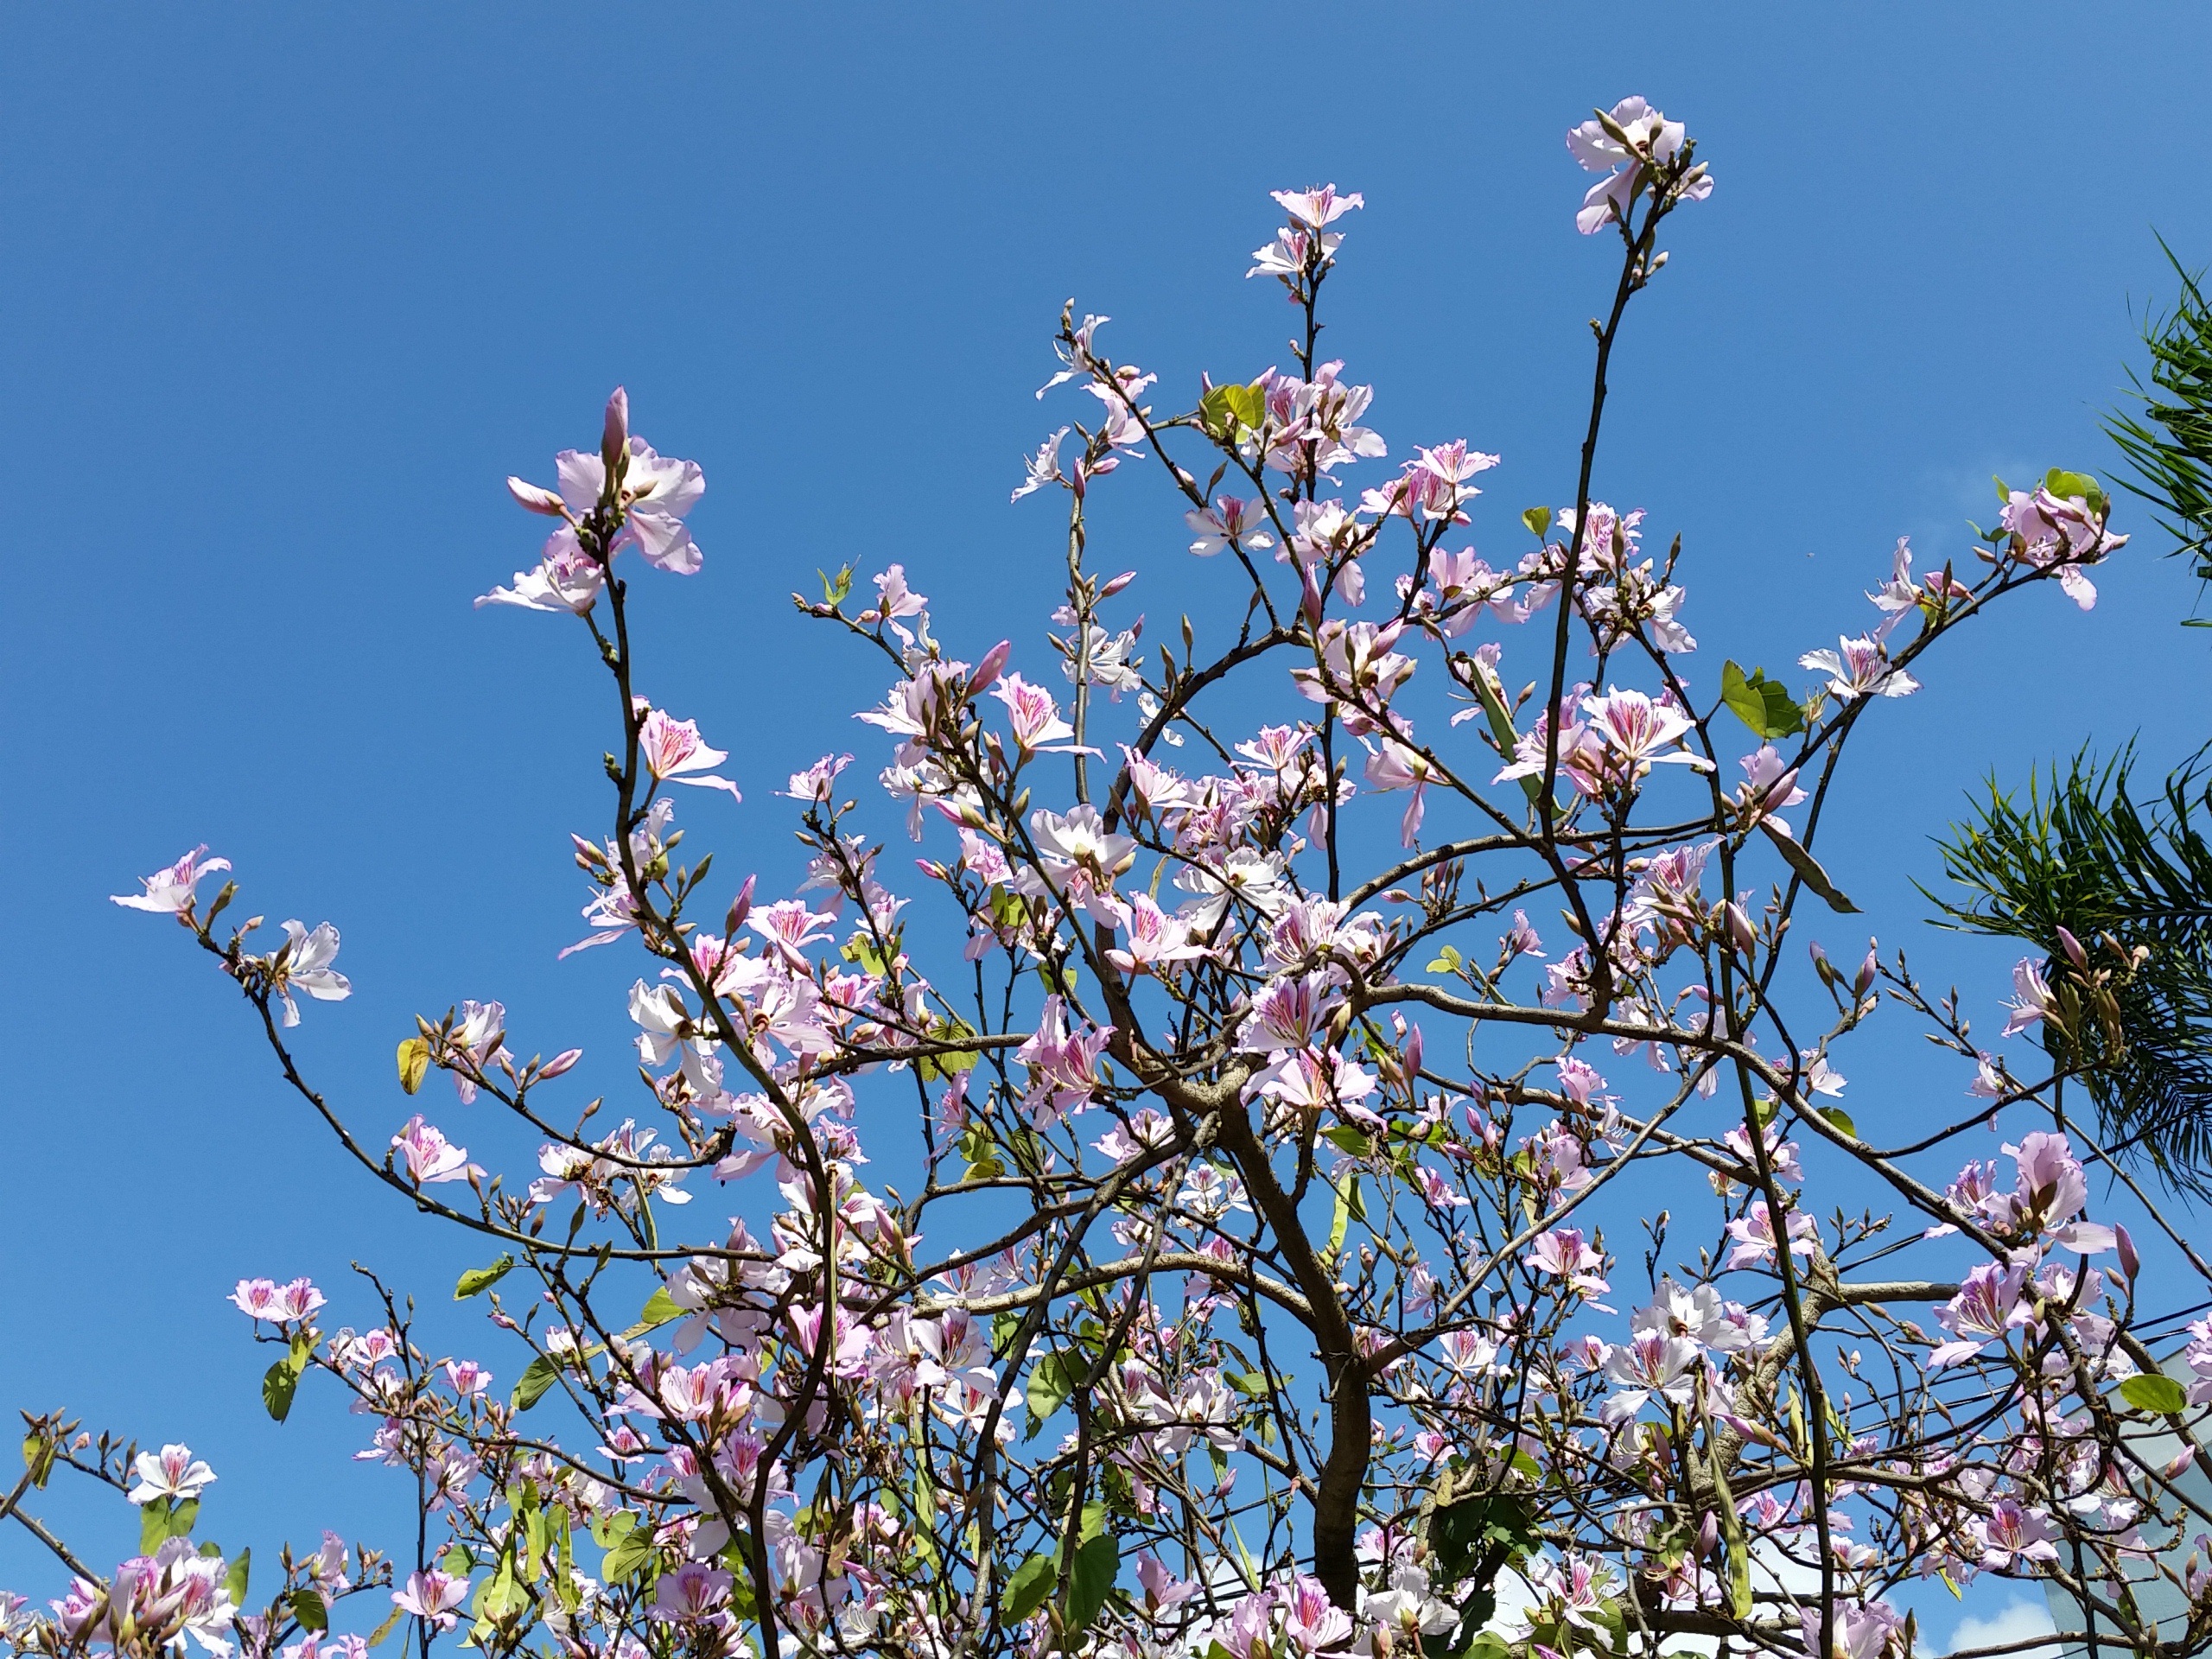
tree, nature, branch, blossom, plant, sky, flower, spring, produce, botany, garden, flora, cherry blossom, flowers, lilac, flowering plant, land plant